List of book-burning incidents

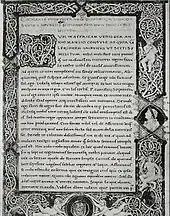
"Works of Macrobius", ca. 1470 is one of the books burned by the Germans during the Planned destruction of Warsaw.

The works of some Jewish authors and other so-called "degenerate" books were burned by the Nazis in the 1930s and 1940s. Richard Euringer, director of the libraries in Essen, Germany, identified 18,000 works deemed not to correspond with Nazi ideology, which were publicly burned.